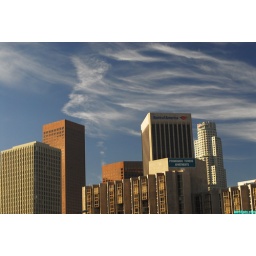
early morning in downtown los angeles.....drive-by shots taken out the window of aslow moving truck while exiting the 101 freeway